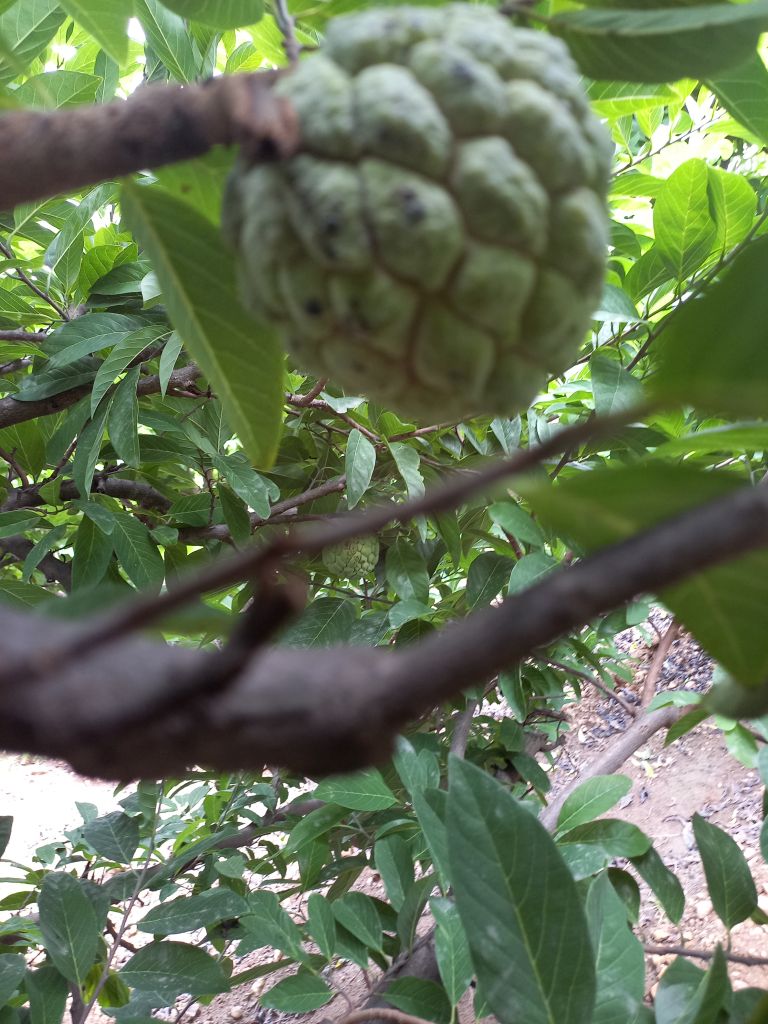
Disease label: Leaf spot on fruit